Panthers–Saints rivalry

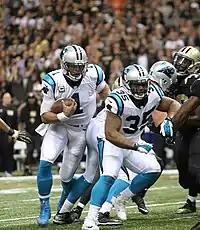
Cam Newton (#1) with the ball during Panthers–Saints game in December 2015

Often engaging in physical and hotly-contested matches, the Saints and Panthers have had scuffles and brawls during matches against each other. The 2014 season saw chippy games between the two squads; during the second matchup, the teams engaged in numerous fights and "an infamous all-out brawl after a Cam Newton touchdown run, resulting in multiple player ejections."